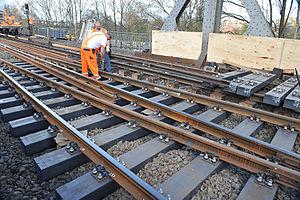
Une traverse est un élément fondamental de la voie ferrée. C'est une pièce posée en travers de la voie, sous les rails, pour en maintenir l'écartement et l'inclinaison, et transmettre au ballast les charges des véhicules circulant sur les rails. On utilise principalement des traverses en bois ou en béton.